Keisei-Nishifuna Station

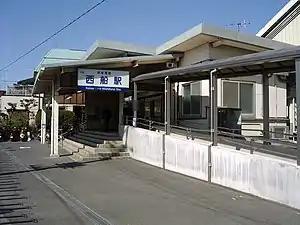
Keisei-Nishifuna Station in February 2007

is a passenger railway station in the city of Funabashi, Chiba Prefecture, Japan, operated by the private railway operator Keisei Electric Railway.